Angola Commercial Historic District

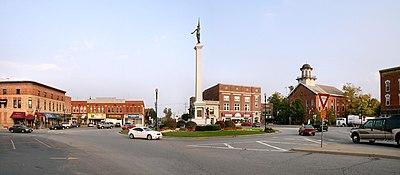
Angola Commercial Historic District, October 2005

Angola Commercial Historic District is a national historic district located at Angola, Steuben County, Indiana. The district encompasses 49 contributing buildings, 1 contributing site, and 2 contributing objects in the central business district of Angola. It developed between about 1861 and the 1960, and includes notable examples of Italianate, Romanesque Revival, Beaux-Arts, Classical Revival, Late Gothic Revival, and Art Deco style architecture. Located in the district are the separately listed Steuben County Courthouse and Steuben County Jail. Other notable buildings include the Angola City Hall, Angola Police and Fire Department Building (1939), First Congregational United Church of Christ (1899), United Methodist Church of Angola (1889), Patterson Block (1861), Jackson Block (1870), Croxton Opera House (1892), Angola Masonic Building (1929), Armory Building (1916), and First National Bank (1923).